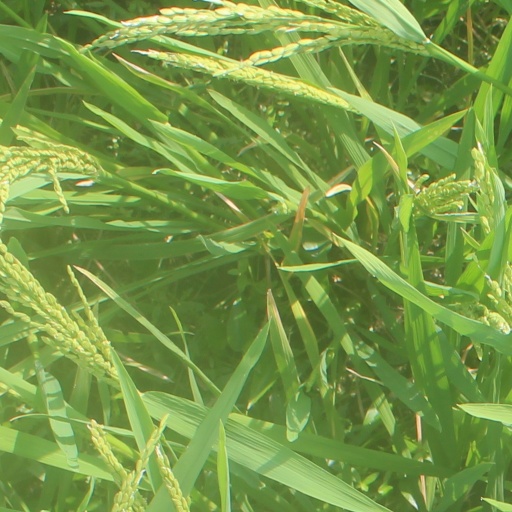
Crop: rice